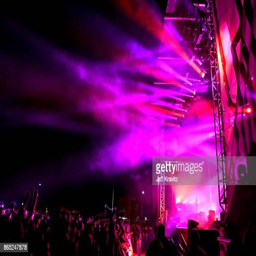
electro house artist performs during day of festival